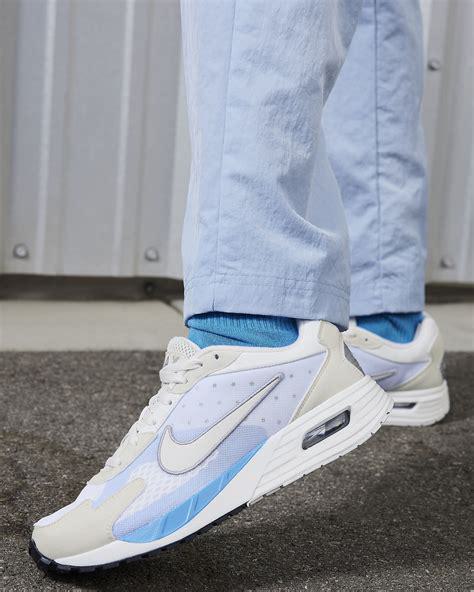
Brand: Nike
Model: Air Max Solo